Grahame Morris

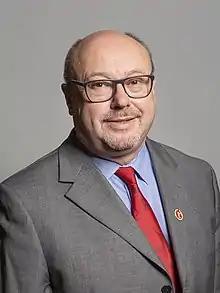
Official portrait, 2020

Grahame Mark Morris (born 13 March 1961) is a British Labour Party politician who has been the Member of Parliament (MP) for Easington since 2010.